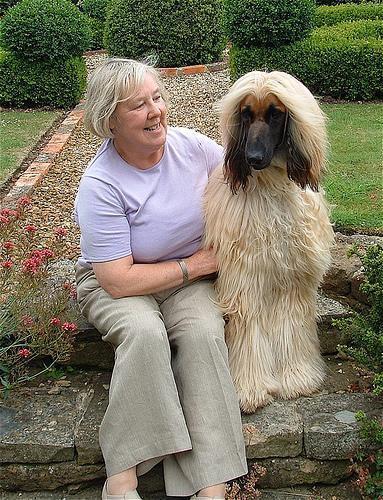
Afghan_hound